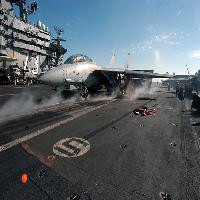
Weather: sun or clear